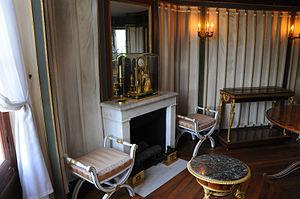
Boudoir (et non pas le cabinet de toilette qui précède le boudoir) de forme octogonale (rétabli dans son état de 1814 lors de sa restauration, en 1980). Cheminée avec ses chenets et dessus en marbre blanc, surmontée d'un miroir, la tablette supportant une pendule. Murs tendus de mousseline blanche. Guéridon, tabourets en X en bois blanc et or, recouverts de gourgouran de soie, jardinière d'acajou ayant appartenu à la reine Hortense. Appartement de Joséphine dans le Château de Malmaison, à Rueil-Malmaison en France. Installé en 1800 dans la partie nord du château, cet appartement que le couple consulaire partagea pendant plusieurs années resta à l'usage exclusif de Joséphine après 1803.
Le château de Malmaison est situé dans la commune de Rueil-Malmaison dans le département des Hauts-de-Seine et la région Île-de-France.